Michelina Manzillo

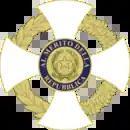
Knight of the Italian Republic insignia

Michelina Manzillo is an Italian physiotherapist and rehabilitation specialist known for her contributions to healthcare and rehabilitation sciences.